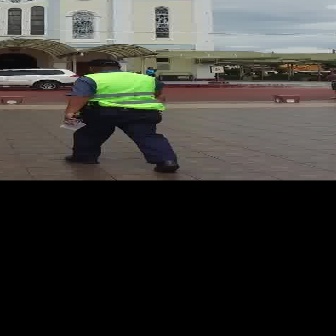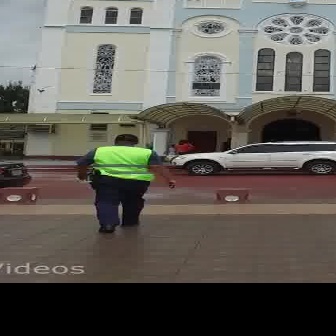
  Please identify the target specified by the bounding box [61,58,176,172] in the first image and locate it in the second image. Return the coordinates in [x_min,y_min,x_max,y_max] format.
Answer: [75,132,174,232]